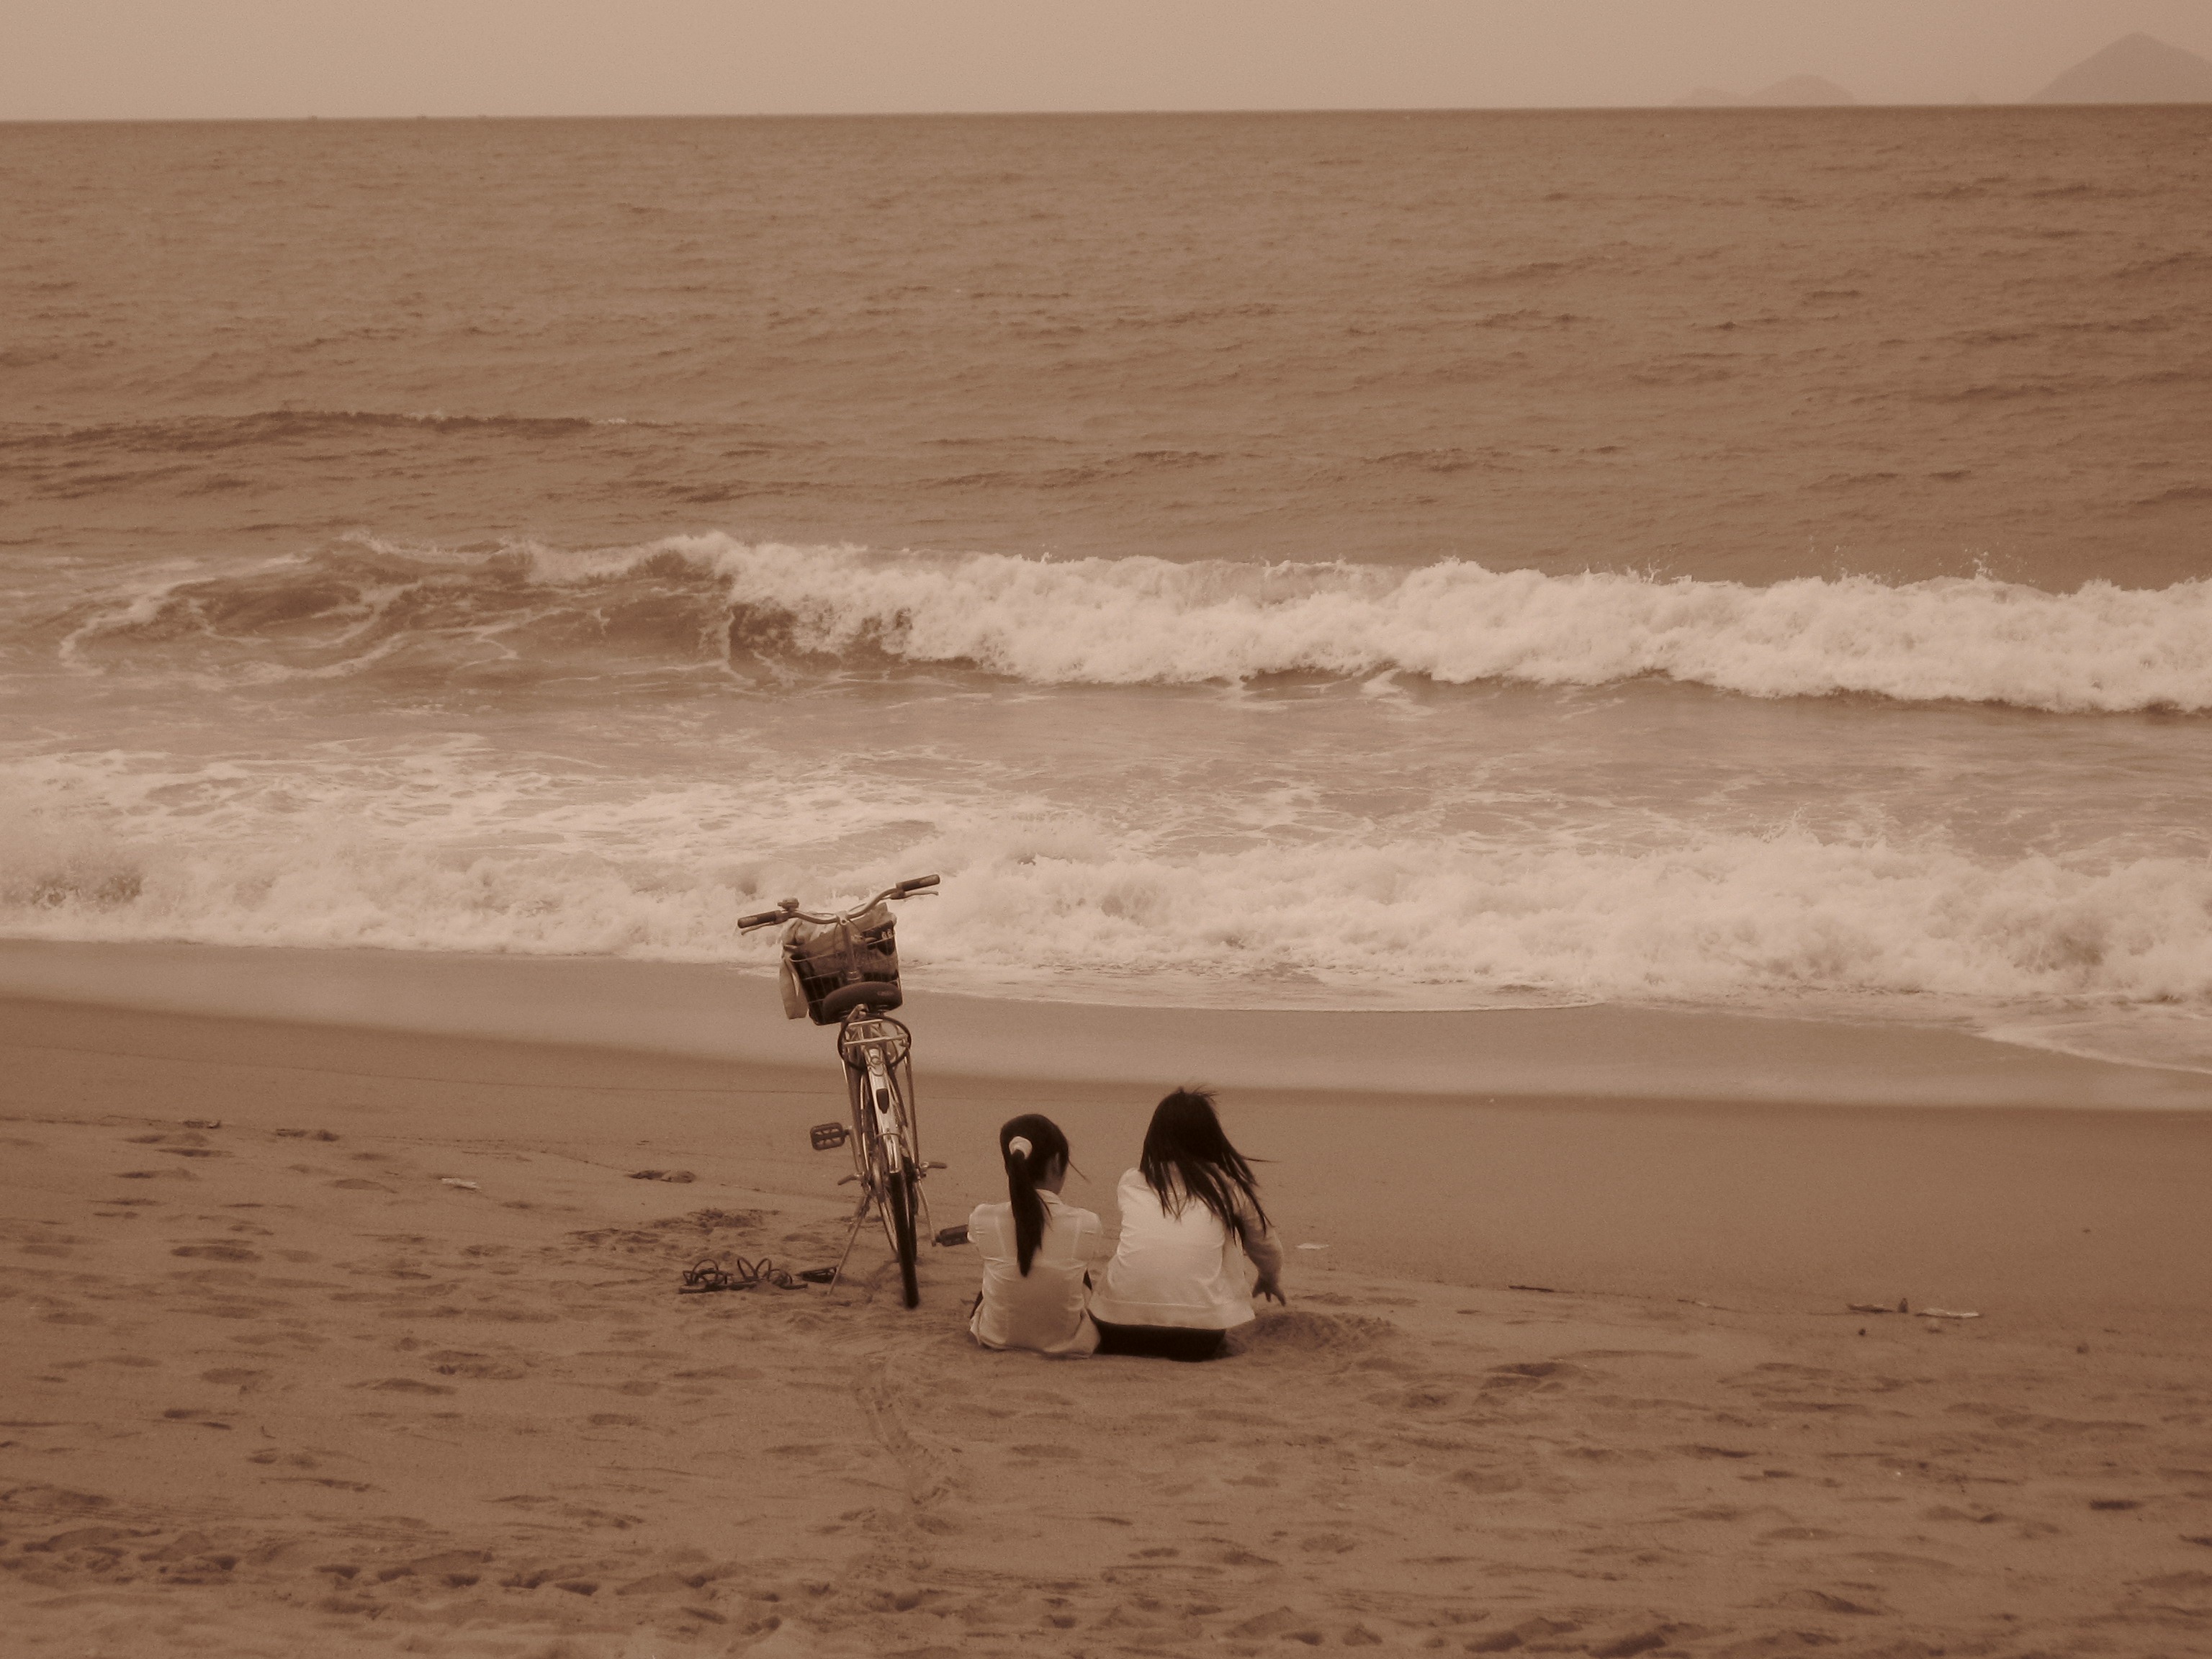
beach, sea, coast, nature, sand, ocean, shore, wave, time, bicycle, reflection, ancient, empty, rest, leisure, material, body of water, waves, women, riva, melancholy, wind wave